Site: brandenburg
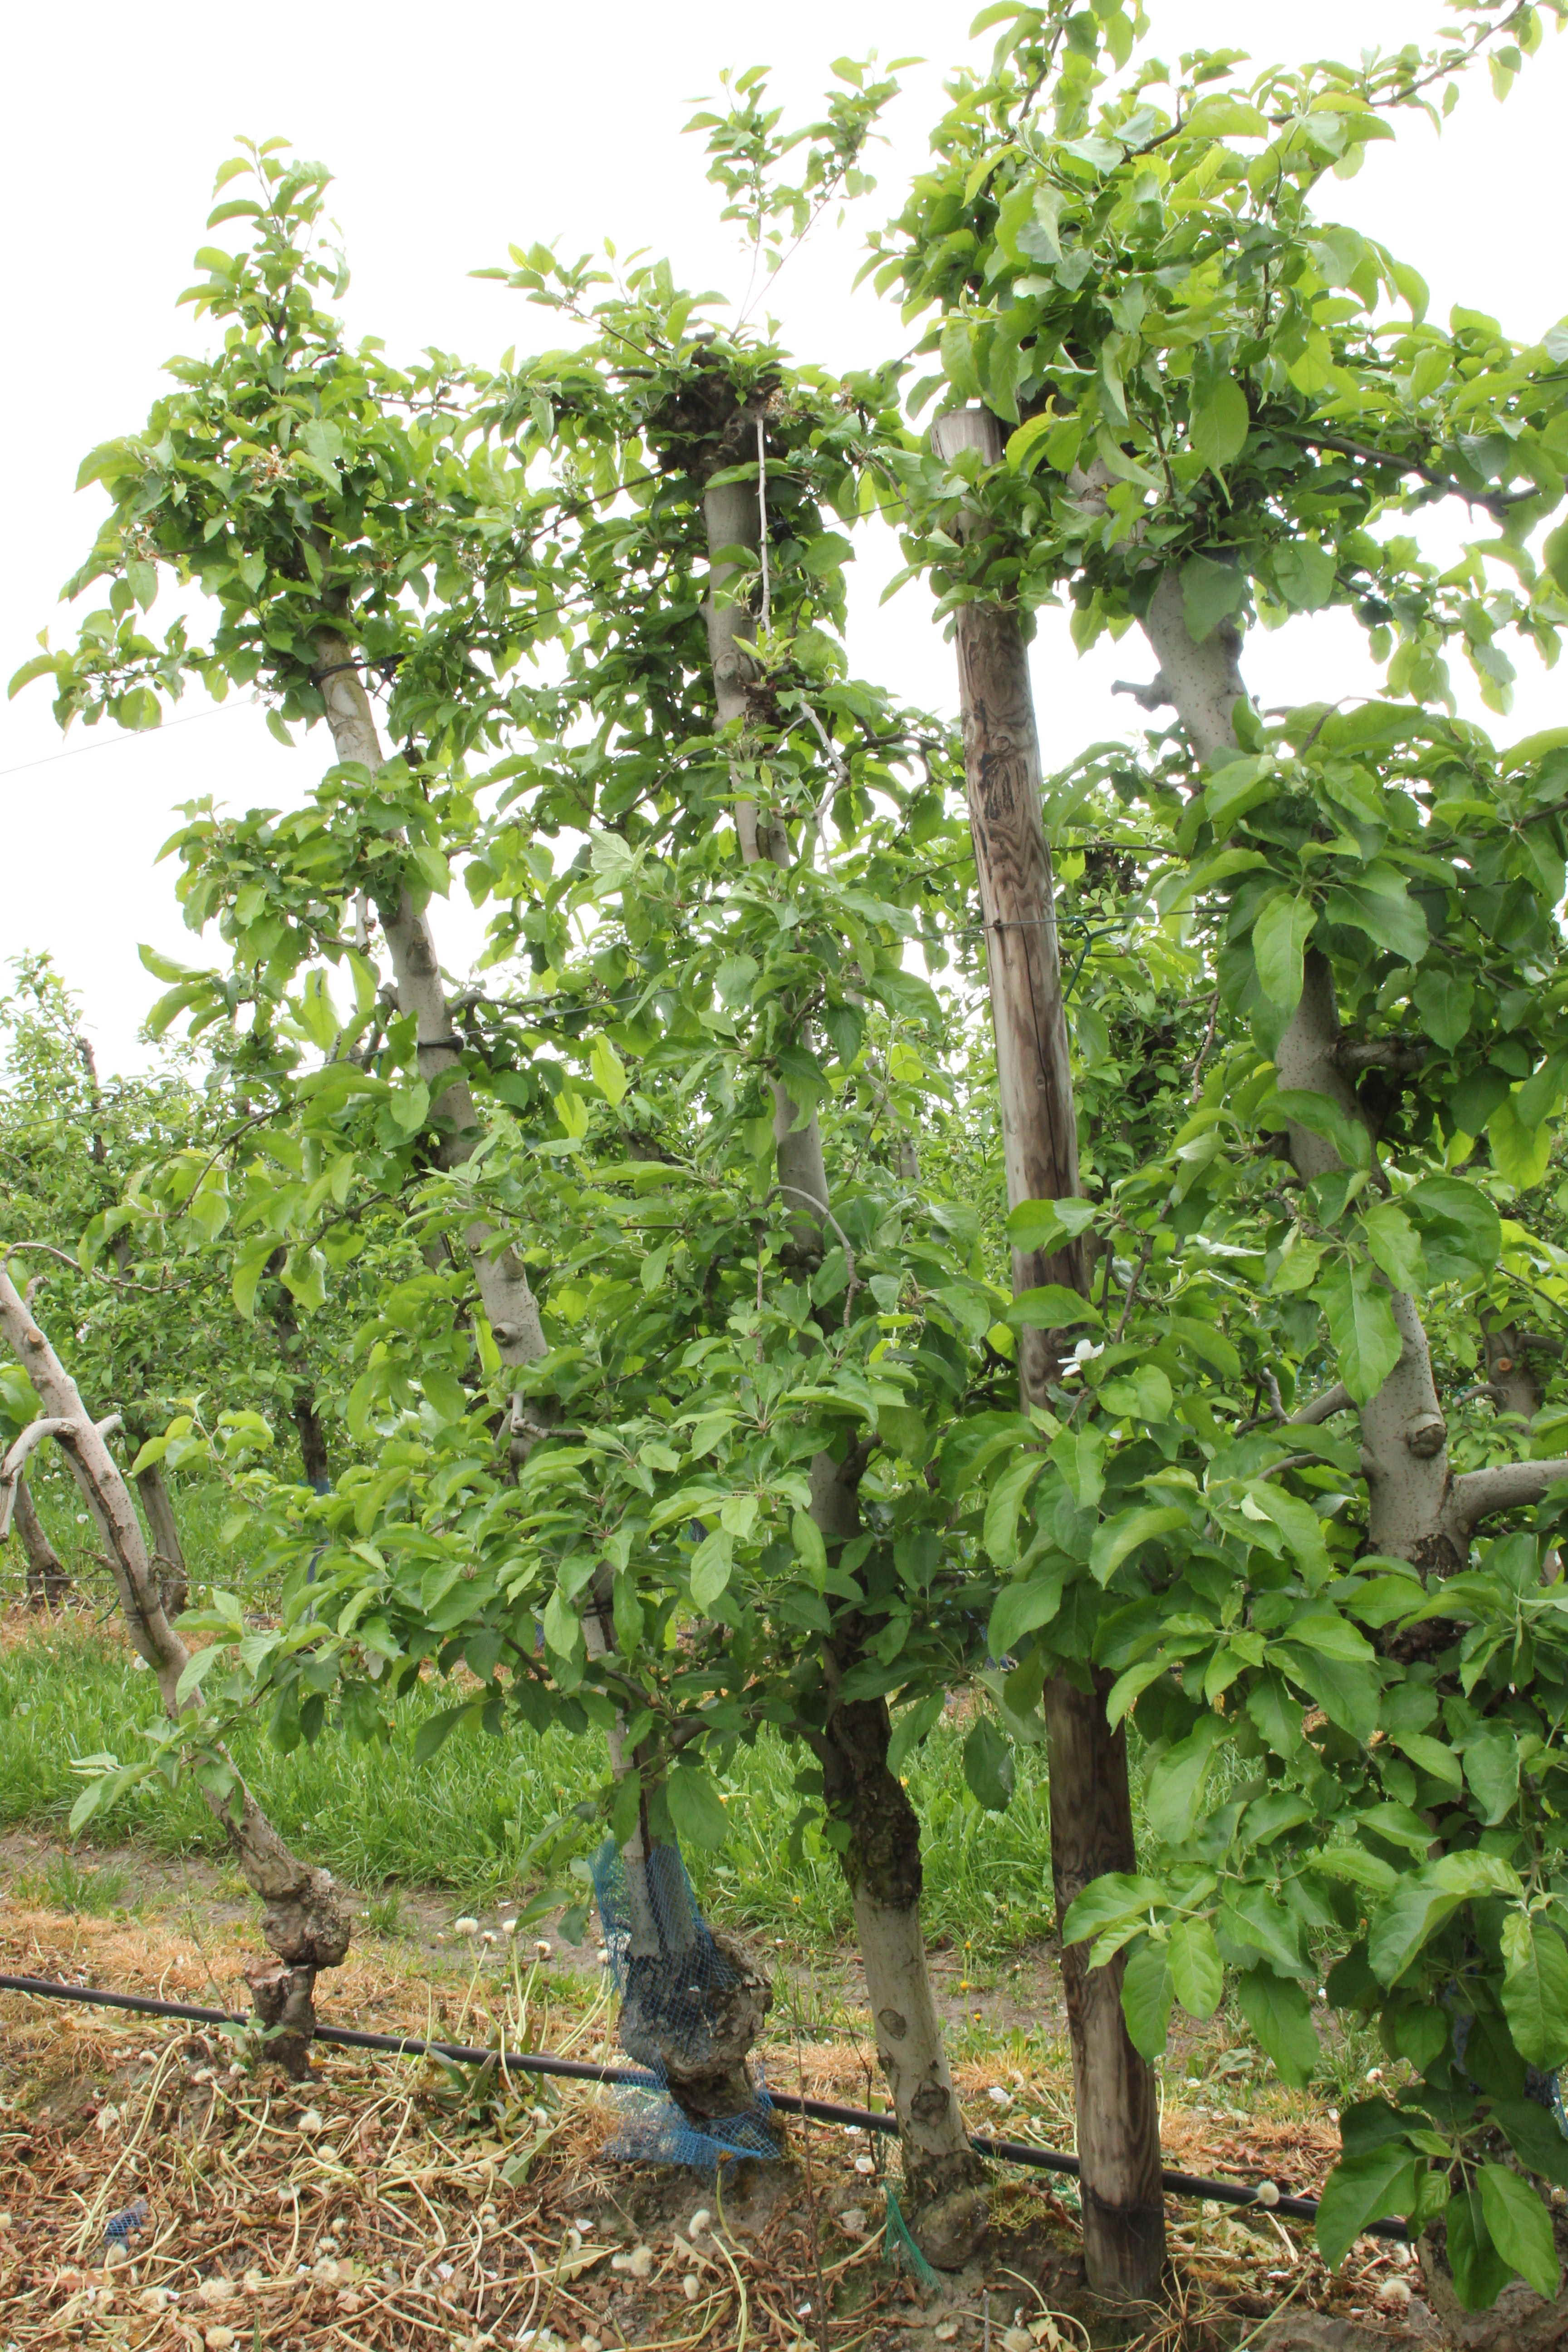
Growth stage (BBCH 67): Flowering